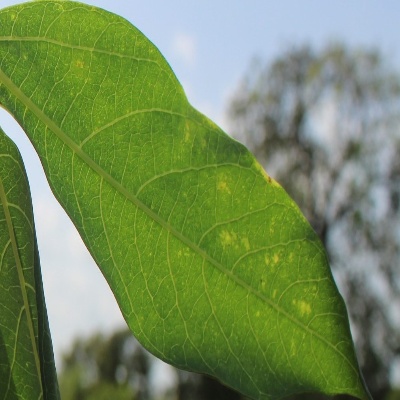
Crop: Cassava
Condition: green mite